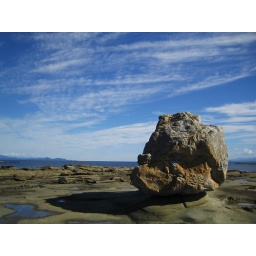
An interesting landscape of rock shaped by water